Shaw Boulevard station

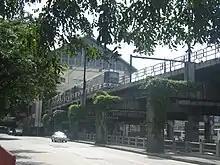
View of the station's Shangri-La concourse building from EDSA

The northern Shangri-La concourse (also referred to as Building A) provides direct access to Shangri-La Plaza and Starmall EDSA-Shaw, which in turn provides access to its transport terminal, as well as indirect access to the Edsa Shangri-La Hotel, SM Megamall, and Wack Wack Village. Exiting through this concourse is provided through the escalators, elevators, and straight staircases on the northern end of the main platforms. It is the only concourse with elevator access to and from the ground level and to and from the platform level.